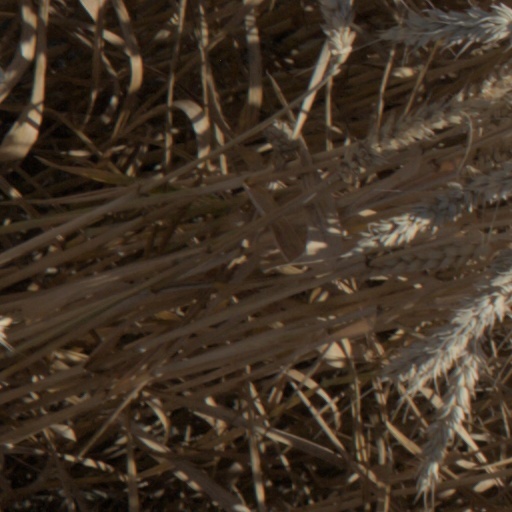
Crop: wheat